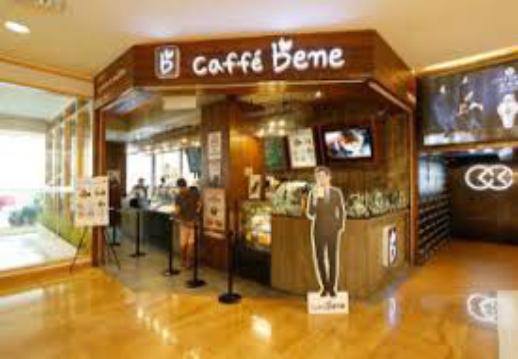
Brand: Caffe Bene
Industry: Food